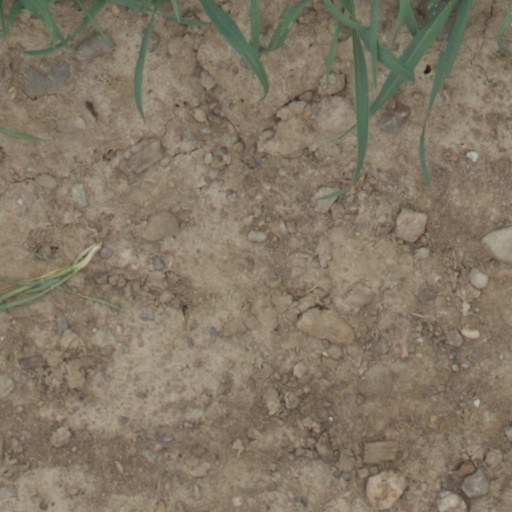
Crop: wheat